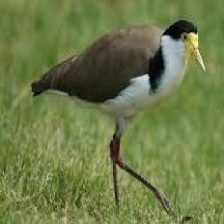
Species: MASKED LAPWING
Scientific name: VANELLUS MILES